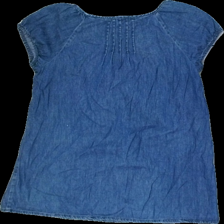
View: back
Type: Blouse
Category: Ladies
Brand: Soya/Soyaconcept
Colors: Blue
Material: 100% Cotton
Pattern: Other
Cut: Regular
Size: M
Season: All
Trend: Denim
Price range: 50-100
Recommended usage: Reuse